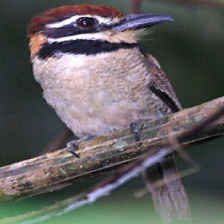
Species: BARRED PUFFBIRD
Scientific name: NYSTALUS RADIATUS